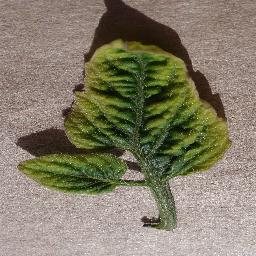
Label: Tomato___Tomato_Yellow_Leaf_Curl_Virus